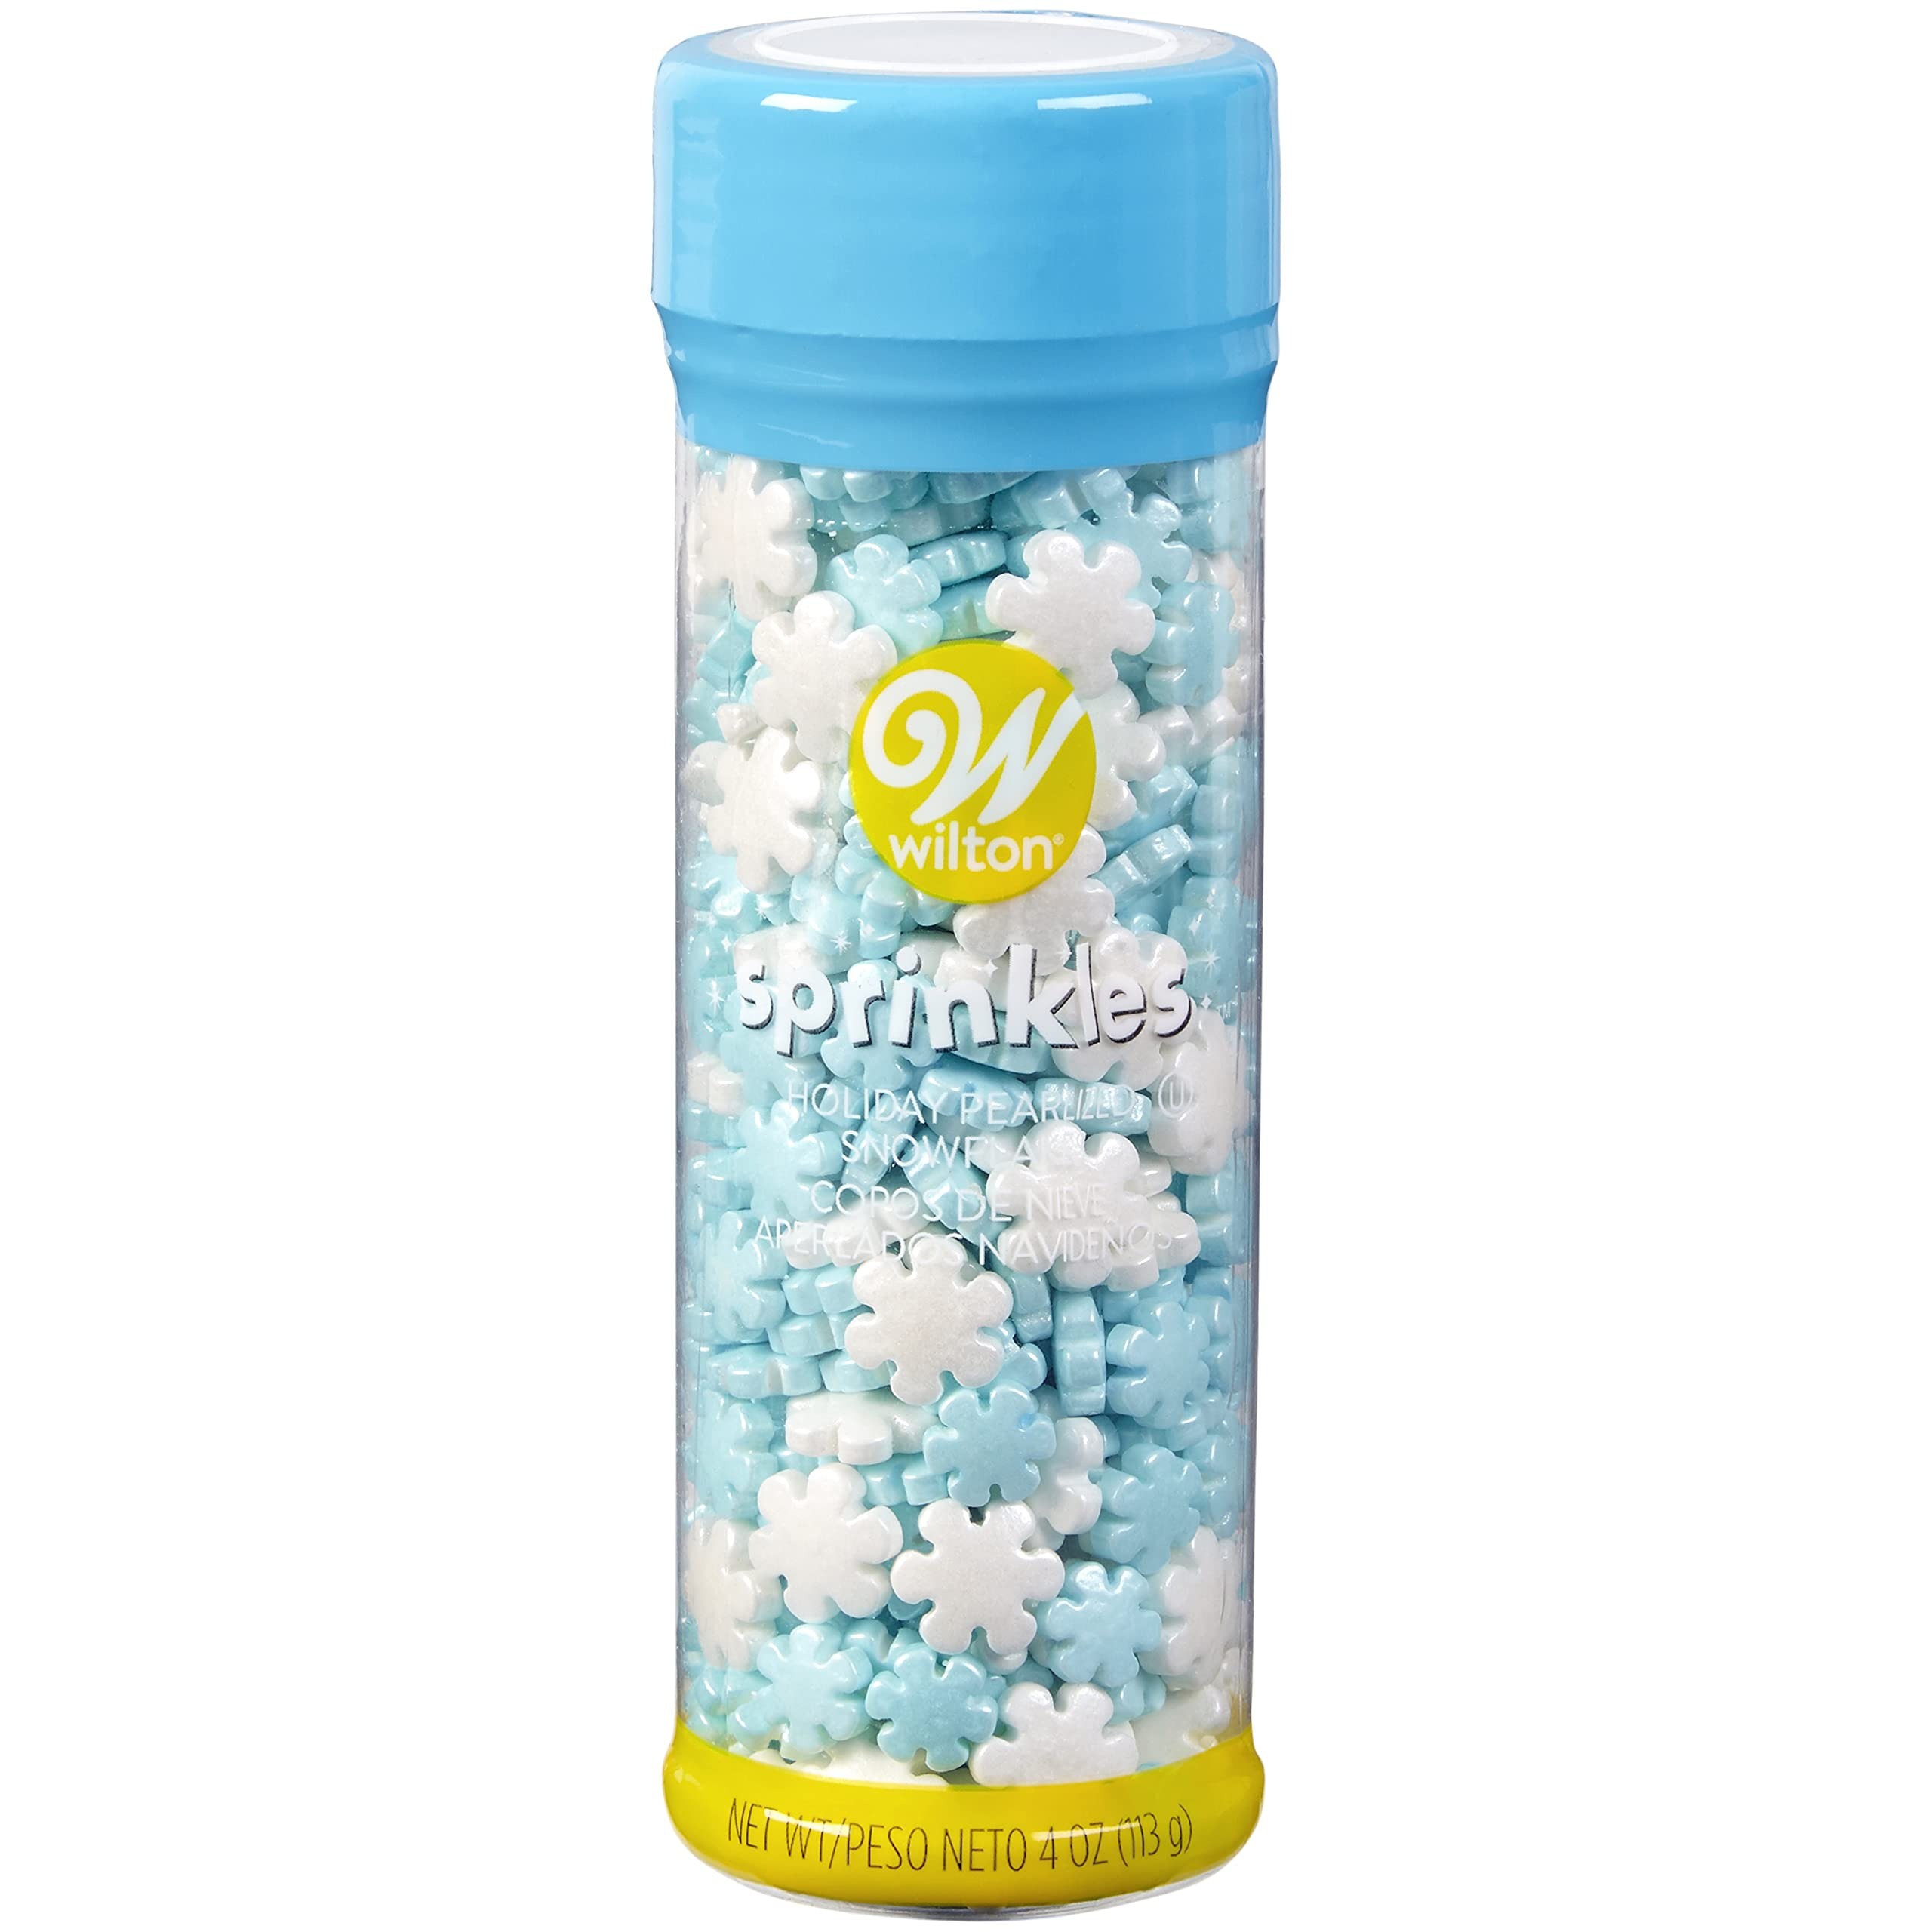
Item Name: Sprinkles Mix-Christmas Pearlized Snowflakes
Bullet Point 1: Add some winter sparkle to your cake, cupcakes and other treats with these snowflake sprinkles
Bullet Point 2: Color: Blue and white
Bullet Point 3: Net weight: 4 oz. (113 g)
Bullet Point 4: Certified kosher
Bullet Point 5: Made on equipment that also processes soy
Bullet Point 6: Shaped sprinkles are not recommended for baking
Value: 4.0
Unit: Ounce

Price: 8.99